Duchy of Bavaria

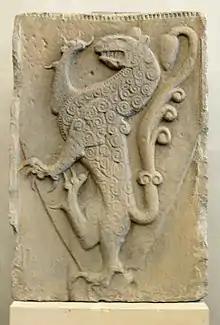
Coat of Arms of the House of Welf

The last Ottonian duke, Henry IV of Bavaria, was elected King of the Romans in 1002 as Henry II. At different times, the duchy was ruled by the German kings in personal union, by dependent dukes, or even by the emperor's sons, a tradition maintained by Henry's Salian successors. This period saw the rise of many aristocratic families, such as the Counts of Andechs and the House of Wittelsbach. In 1061, the dowager empress Agnes of Poitou enfeoffed the Saxon count Otto of Nordheim with the Duchy. Nevertheless, her son King Henry IV seized the duchy on fallacious grounds, which ultimately led to the Saxon Rebellion of 1073. Henry entrusted Bavaria to Welf, a scion of the Veronese margravial House of Este and progenitor of the Welf dynasty, which intermittently ruled the duchy for the next 110 years.